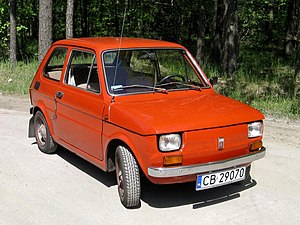
Fabryka Samochodów Małolitrażowych
Fabryka Samochodów Małolitrażowych var en polsk statslig bilfabrikant med fabrikker i Bielsko-Biała og Tychy.